Waar 2

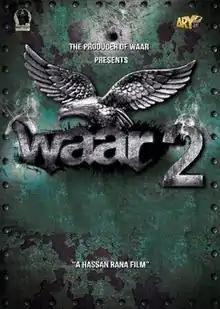
Teaser poster

Waar 2 is an upcoming Pakistani action-thriller film directed & written by Hassan Rana. It is a sequel to Bilal Lashari's directed 2013 film "Waar". The film stars Shaan Shahid returning as Major Mujtaba Rizvi, Aleeze Nasser, Agha Haris Durrani and Bilal Ashraf. Unlike the original film, which was based on true events, the sequel will be a complete fictional story. The film was originally going to be released in 2017. As of 2023, the film is considered to be in Development Hell.